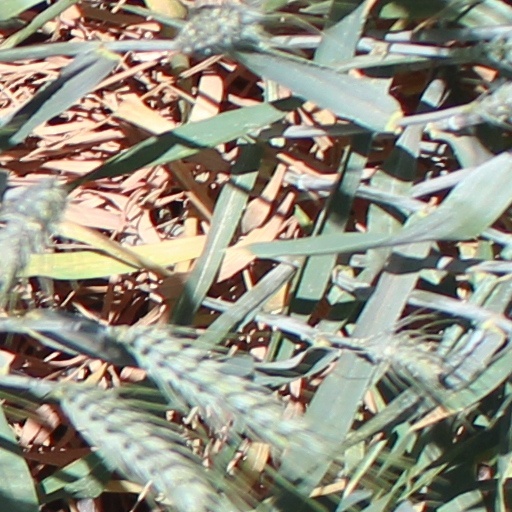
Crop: wheat